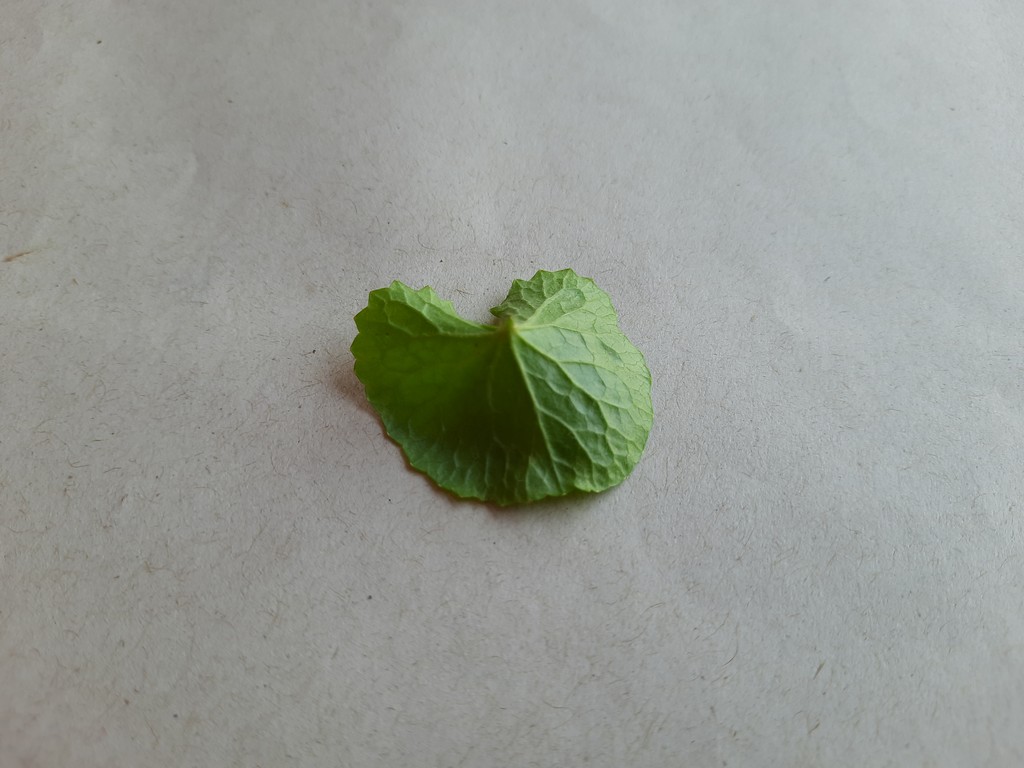
Label: Healthy